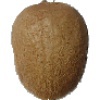
Label: kiwi